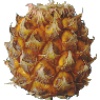
Label: pineapple_mini